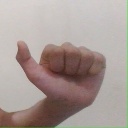
अक्षर: त